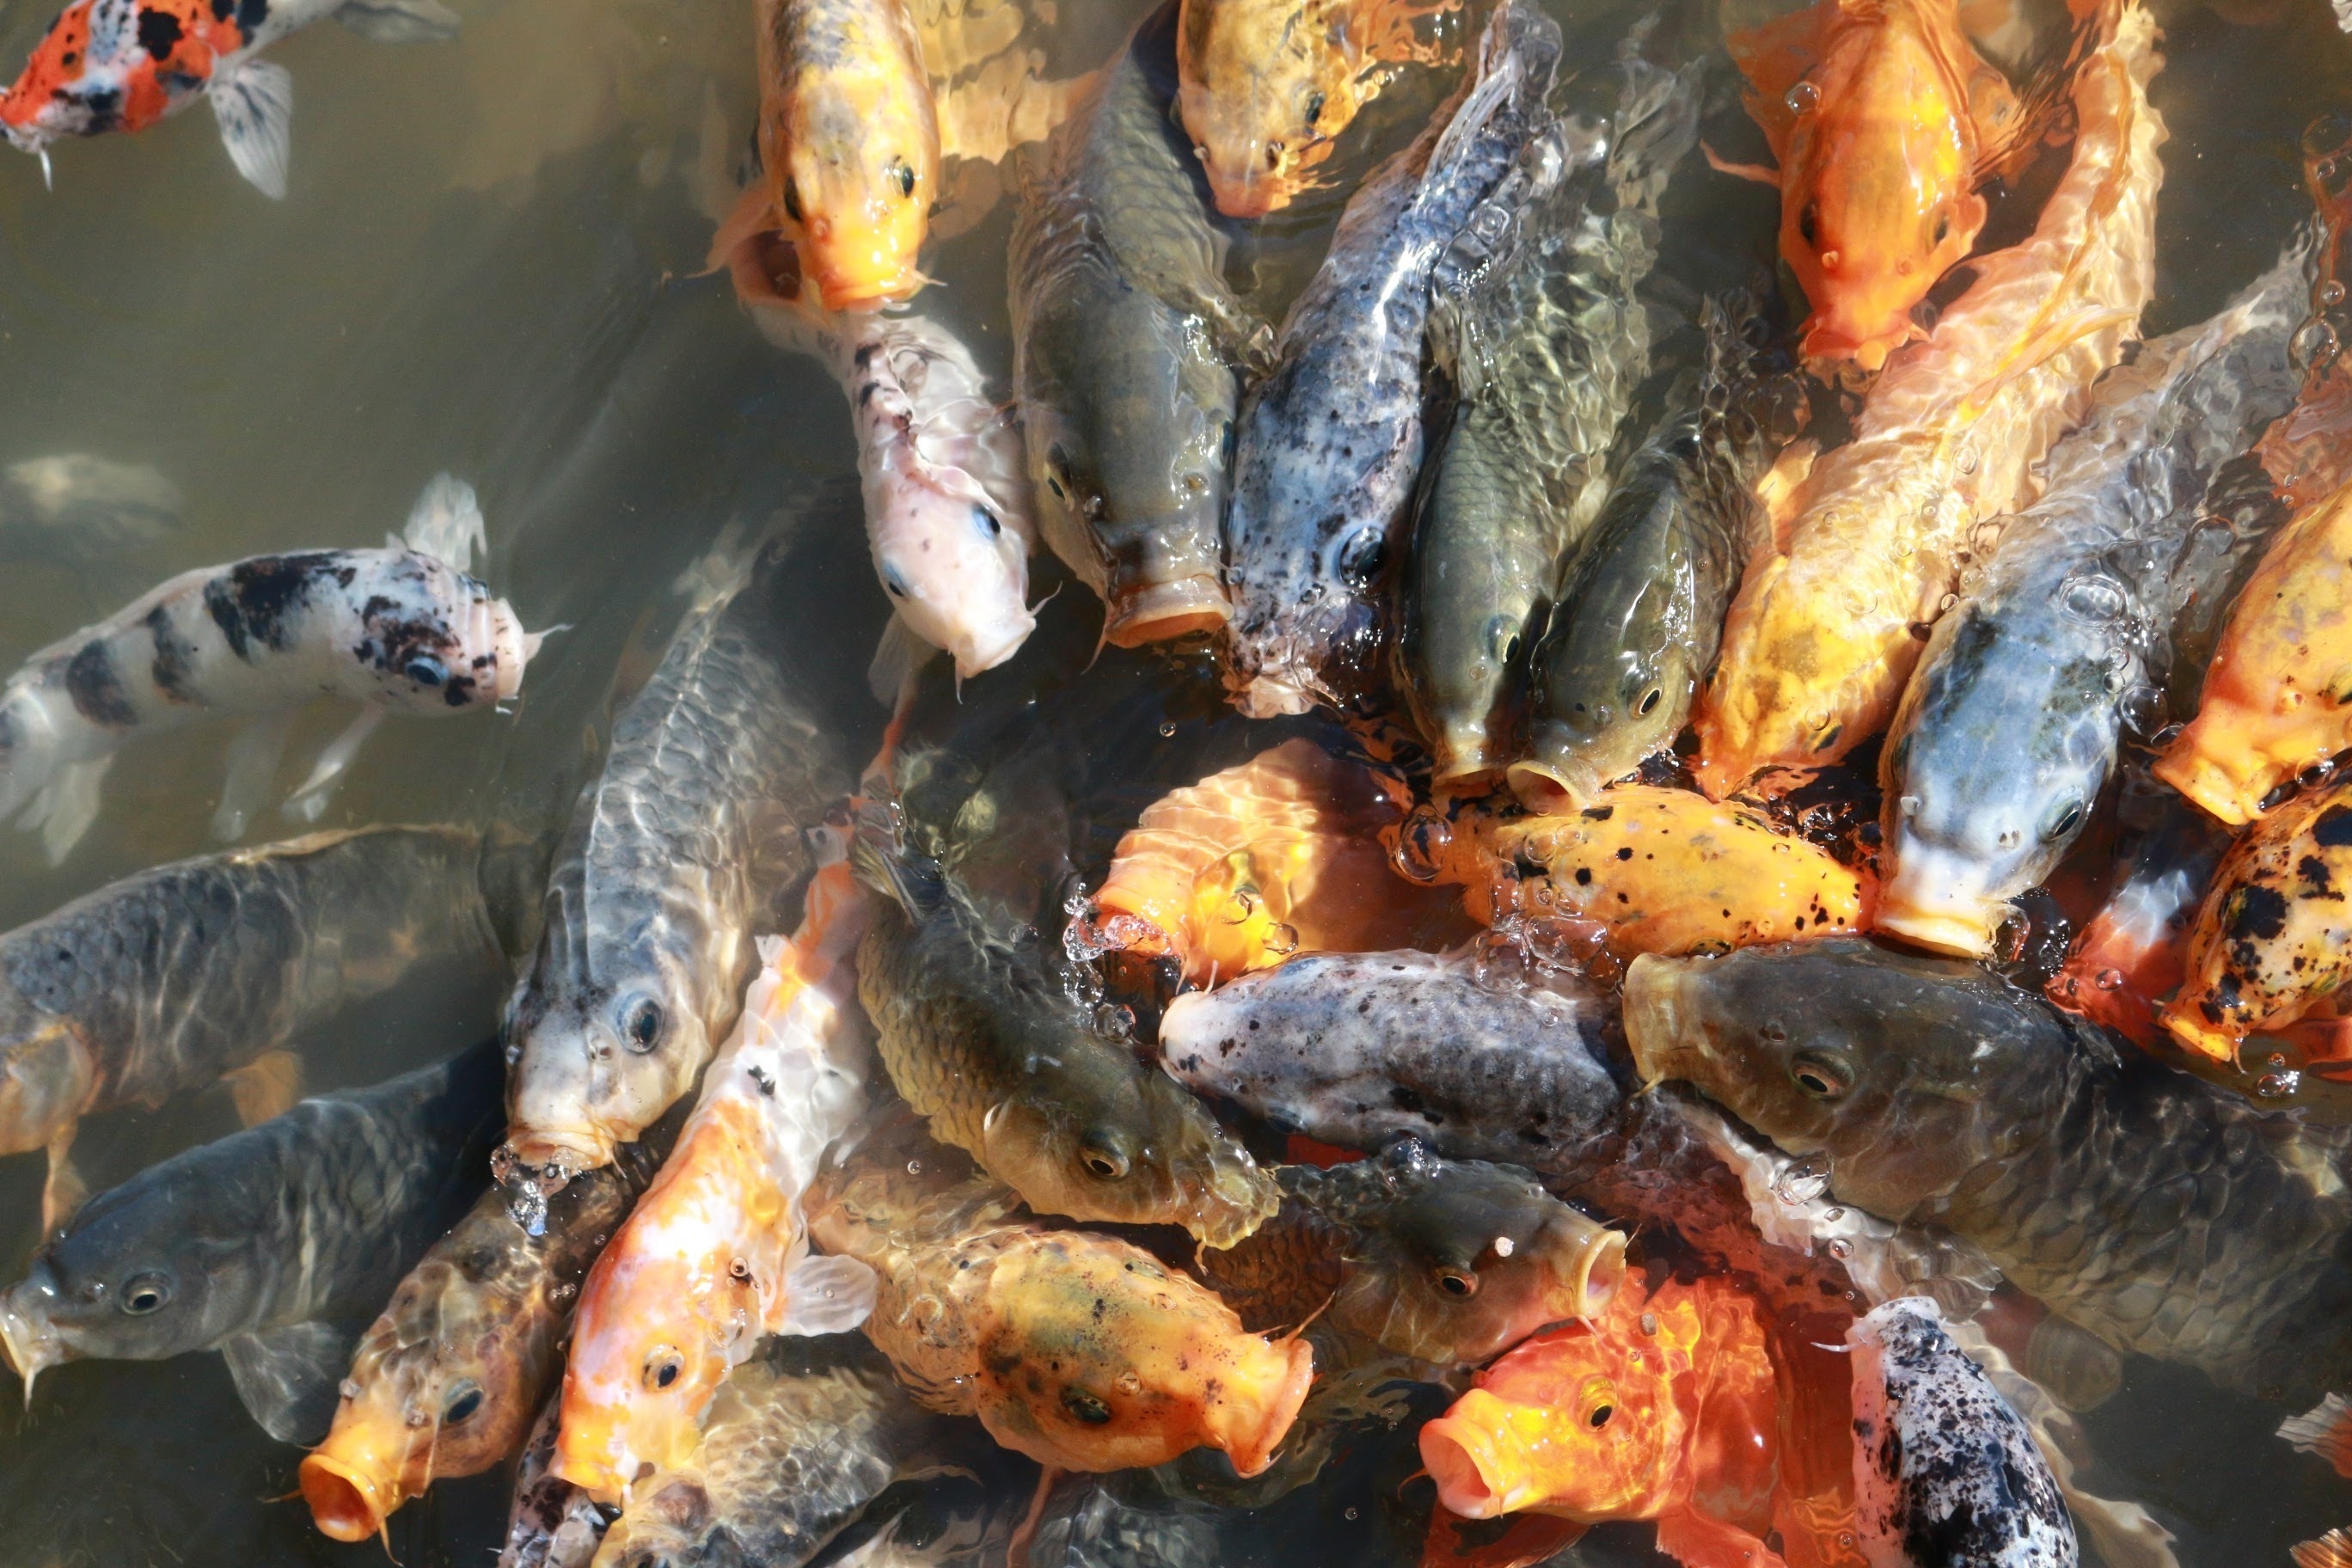
water, animal, pool, pond, feed, orange, dish, black, colorful, yellow, fish, outdoors, koi pond, gold, school, koi, carp, koi fish